J. T. Petty

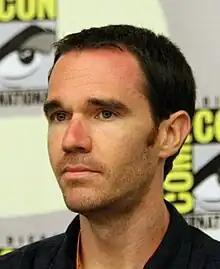
Petty at San Diego Comic-Con in 2012

J. T. Petty (born February 28, 1977) is an American filmmaker and video game writer. Petty's film and short novels contain elements of the horror genre. As writer for the Ubisoft video games "Tom Clancy's Splinter Cell" and its sequel "", Petty created the character Sam Fisher. He also wrote the survival horror games "Outlast", "Outlast 2" and "The Outlast Trials".